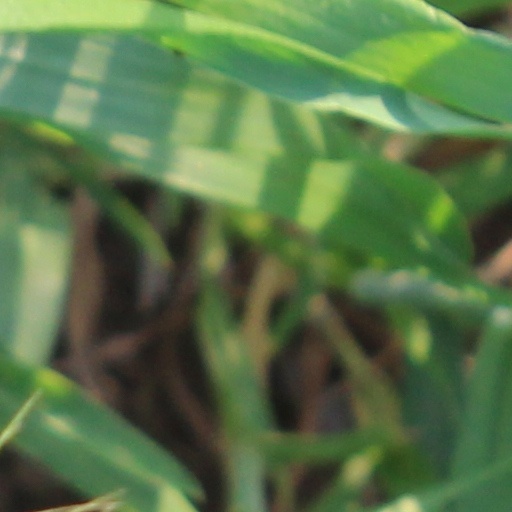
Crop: wheat